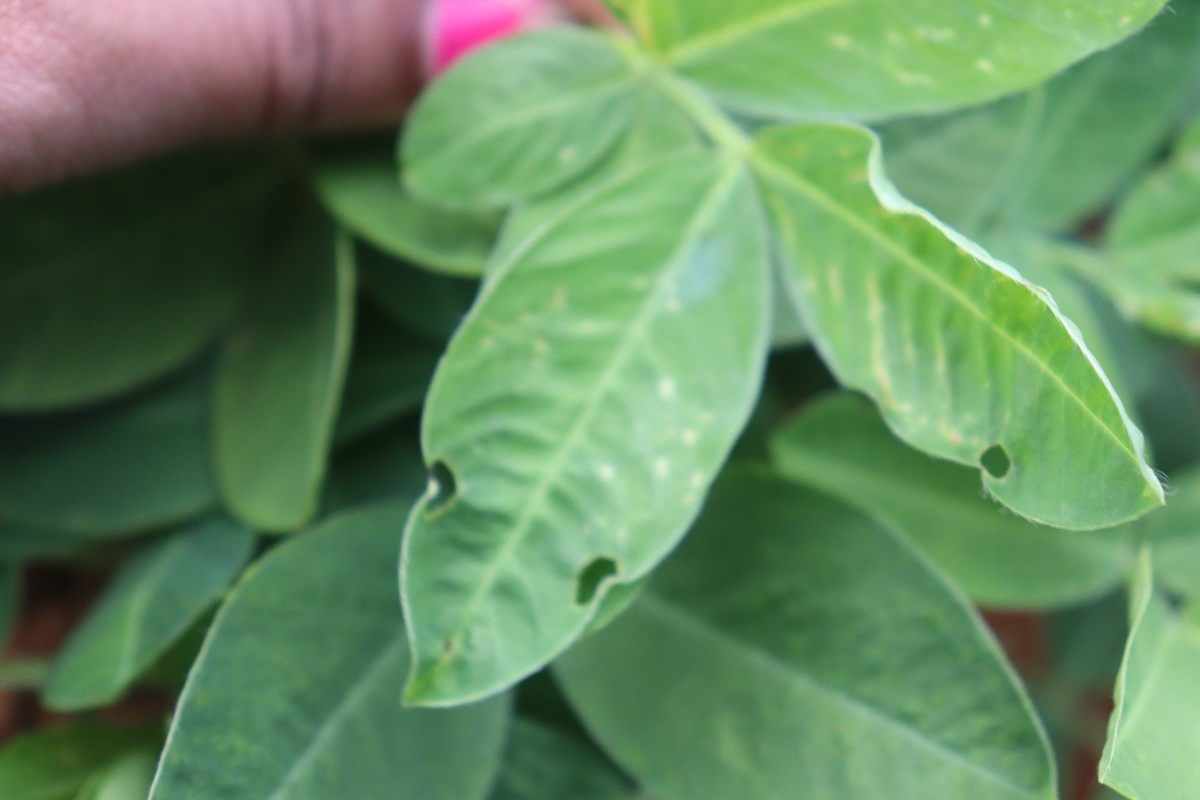
Label: healthy leaf